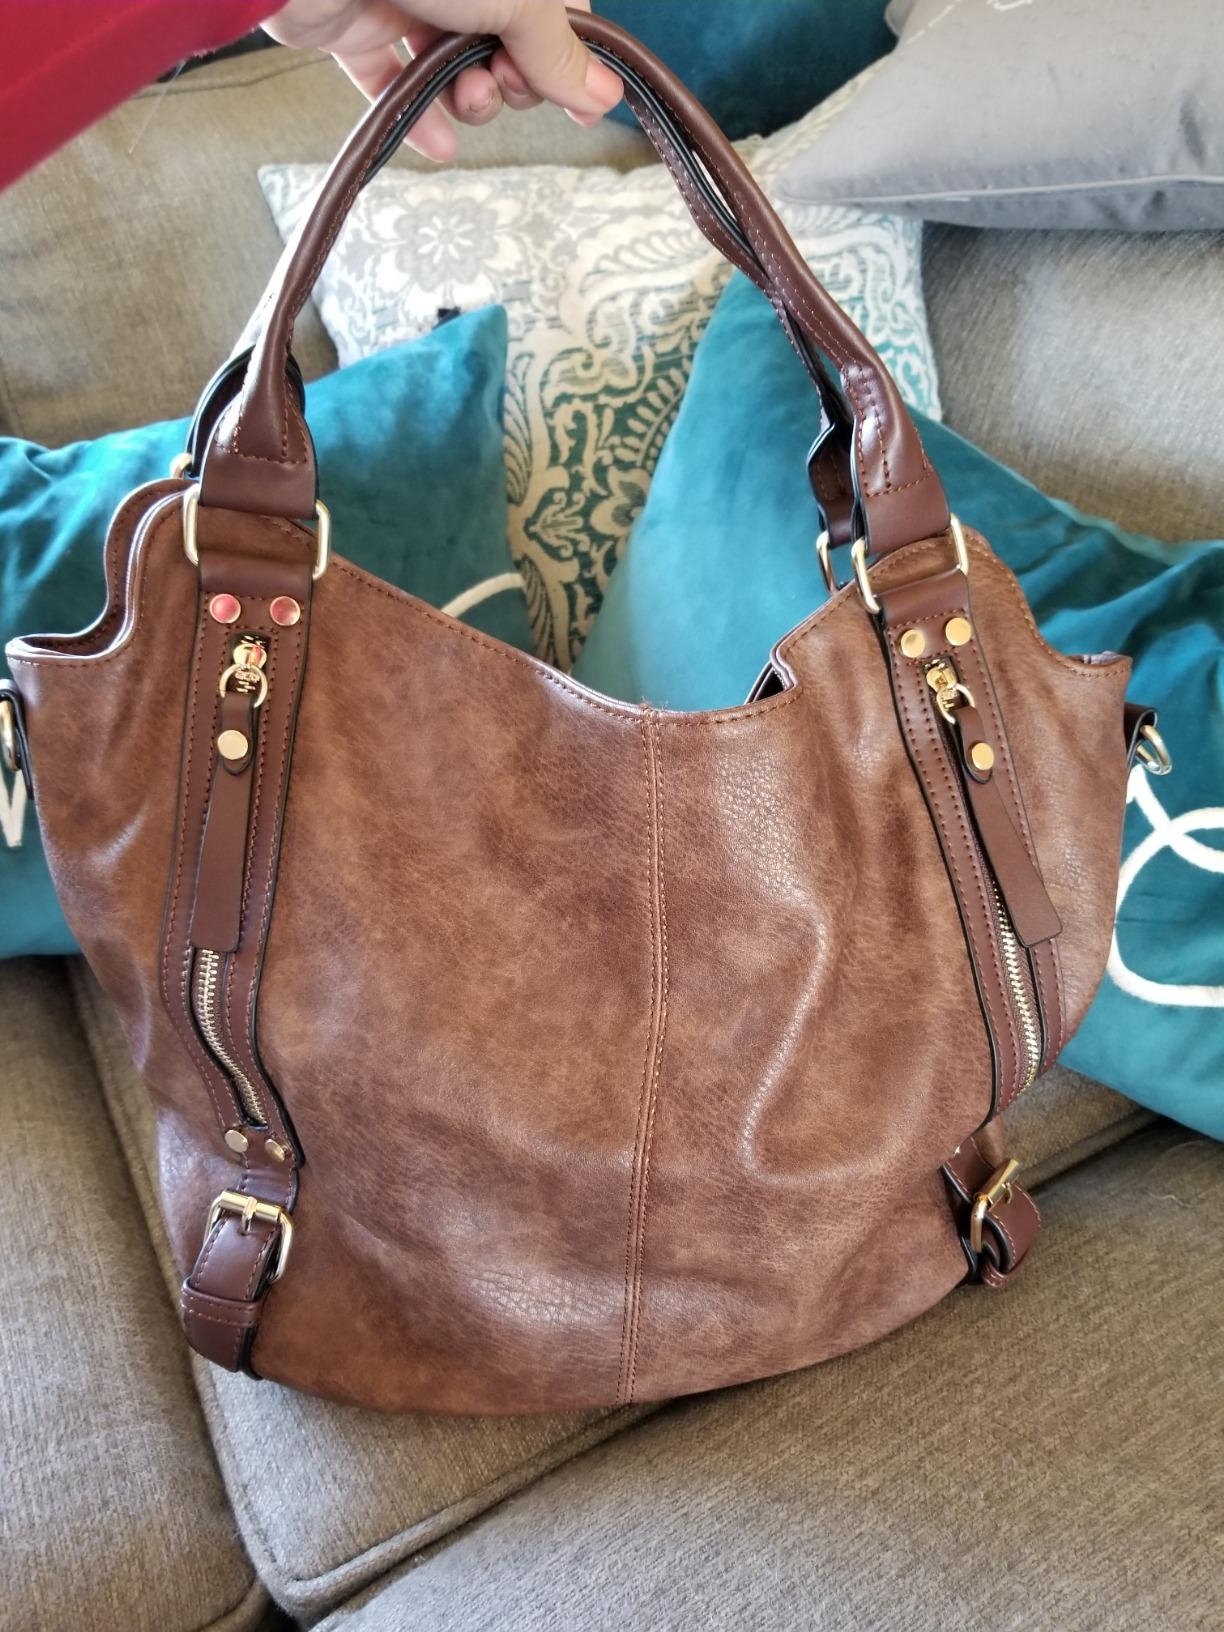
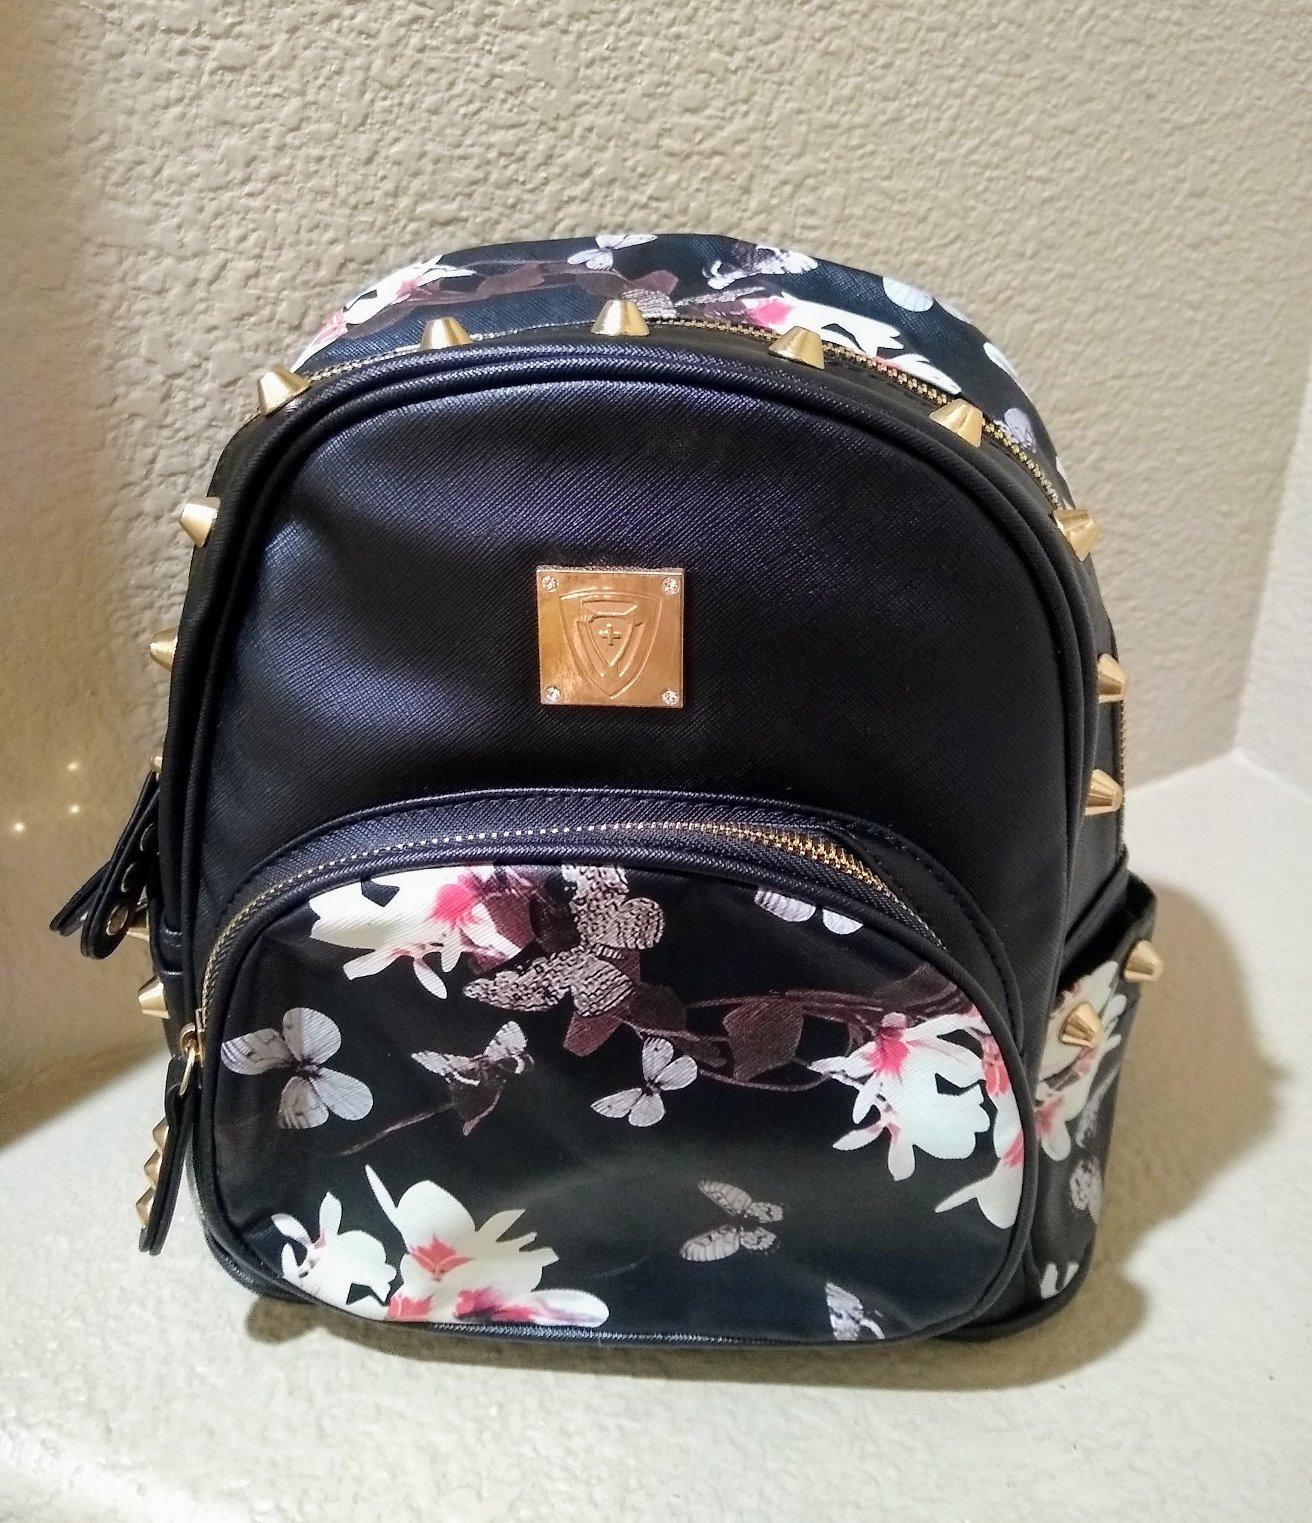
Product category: accessories_handbag
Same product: no